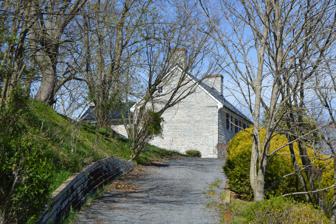
Building: Mount Pleasant (Staunton, Virginia)
Country: United States of America
Year built: 1810
Historic district in Virginia, United States United States historic place Mount Pleasant U.S. National Register of Historic Places U.S. Historic district Virginia Landmarks Register Northern side Show map of Virginia Show map of the United States Location 879 Middle River Rd., north of Staunton , Virginia Coordinates 38°14′36″N 79°05′10″W / 38.24333°N 79.08611°W / 38.24333; -79.08611 Area 316.2 acres (128.0 ha) Built c. 1780 ( 1780 ) -1810 Architectural style Federal NRHP reference No. 89001792 VLR No. 007-0024 Significant dates Added to NRHP October 30, 1989 Designated VLR April 18, 1989, October 10, 2007 Mount Pleasant is a historic home and farm and national historic district located near Staunton , Augusta County, Virginia . The house was built about 1780–1810, and is a two-story, hall-parlor plan limestone structure with a rear ell dating to the mid-19th century. It is reflective of architecture of the Federal era. It has an original one-story brick ell. Also on the property are a contributing barn, corncrib , garage, storage shed, chicken house, the spring house , and an equipment shed. The property also include the ruins of a mill. It was listed on the National Register of Historic Places in 1989. References